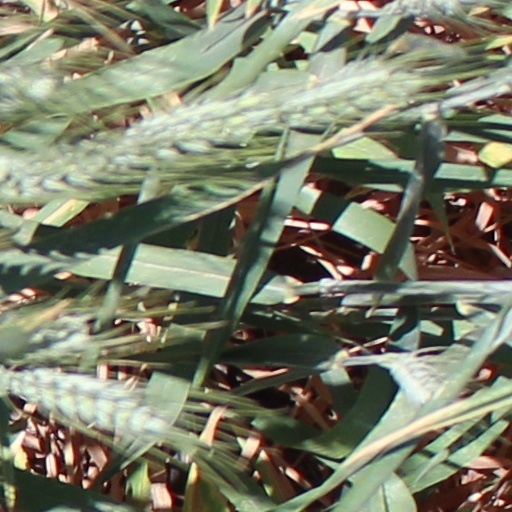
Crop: wheat